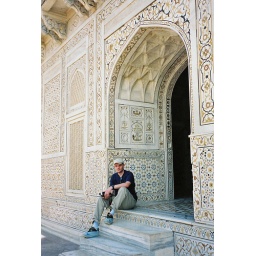
the blue plastic over shoes are to protect the marble floor not some fashion statement